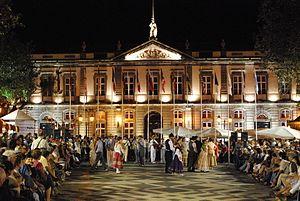
Danses traditionnelles sur la Vieille Place devant les Paços do Concelho de Angra do Heroísmo, durant le XXVIè Festival International de Folklore des Açores.